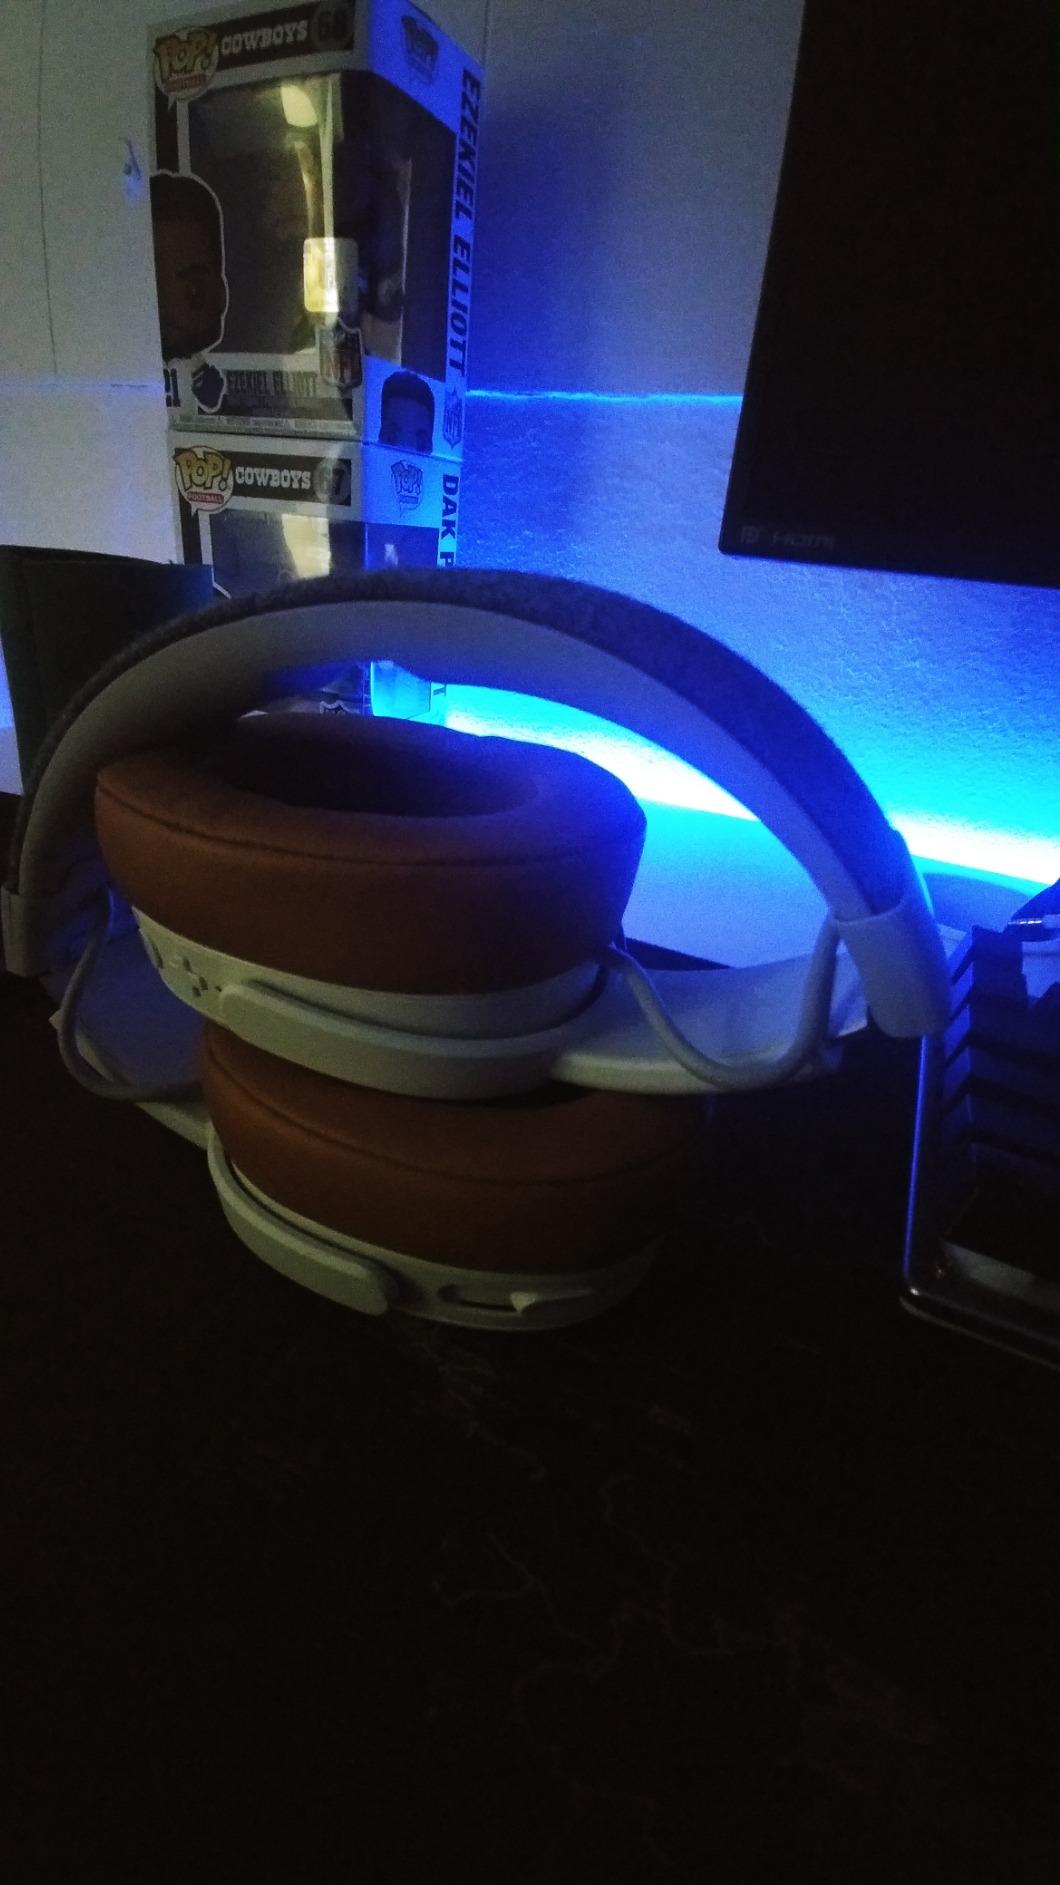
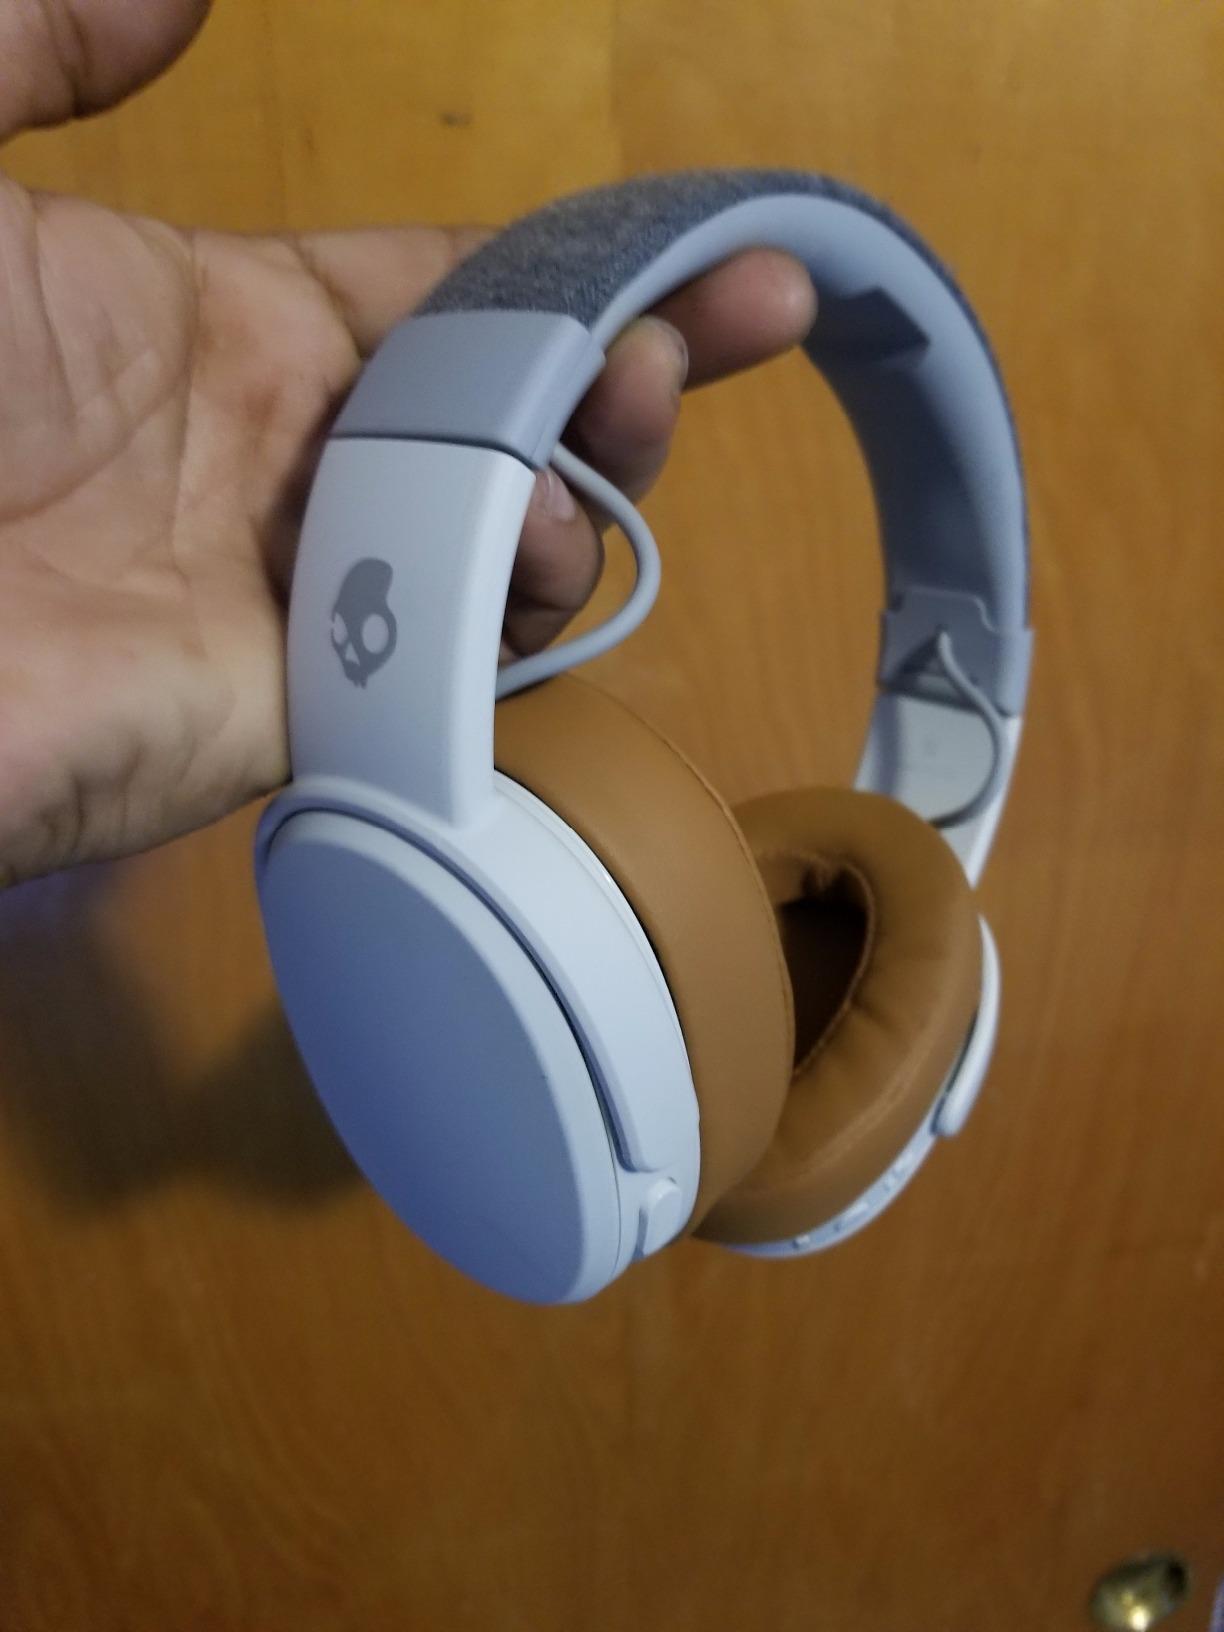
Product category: headphones
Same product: yes